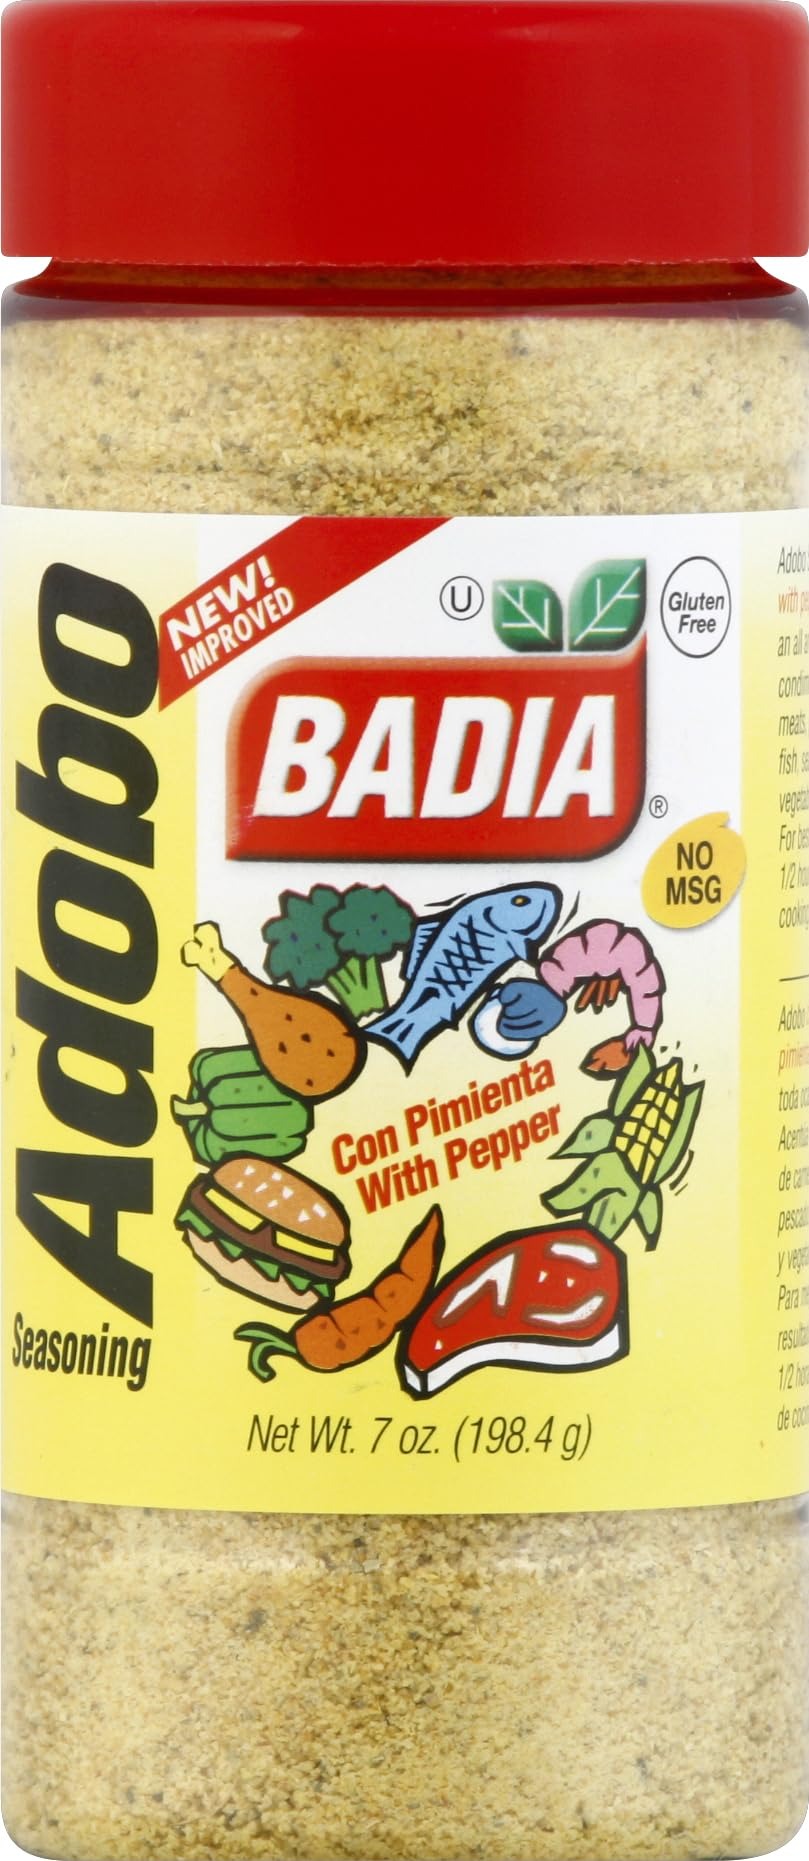
Item Name: Badia, Adobo Seasoning with Pepper, 7 Ounce
Product Description: Adobo Seasonings
Value: 7.0
Unit: Ounce

Price: 9.9